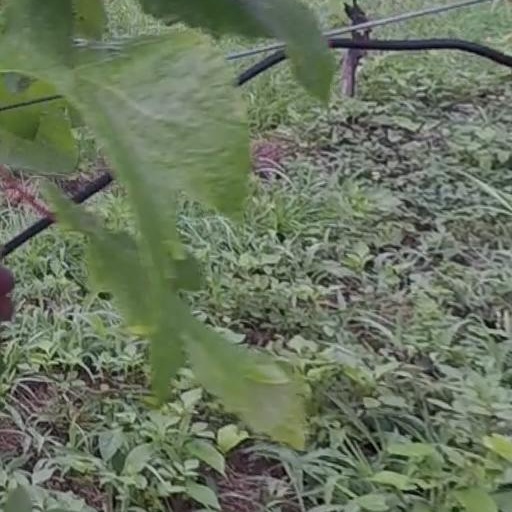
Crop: grape